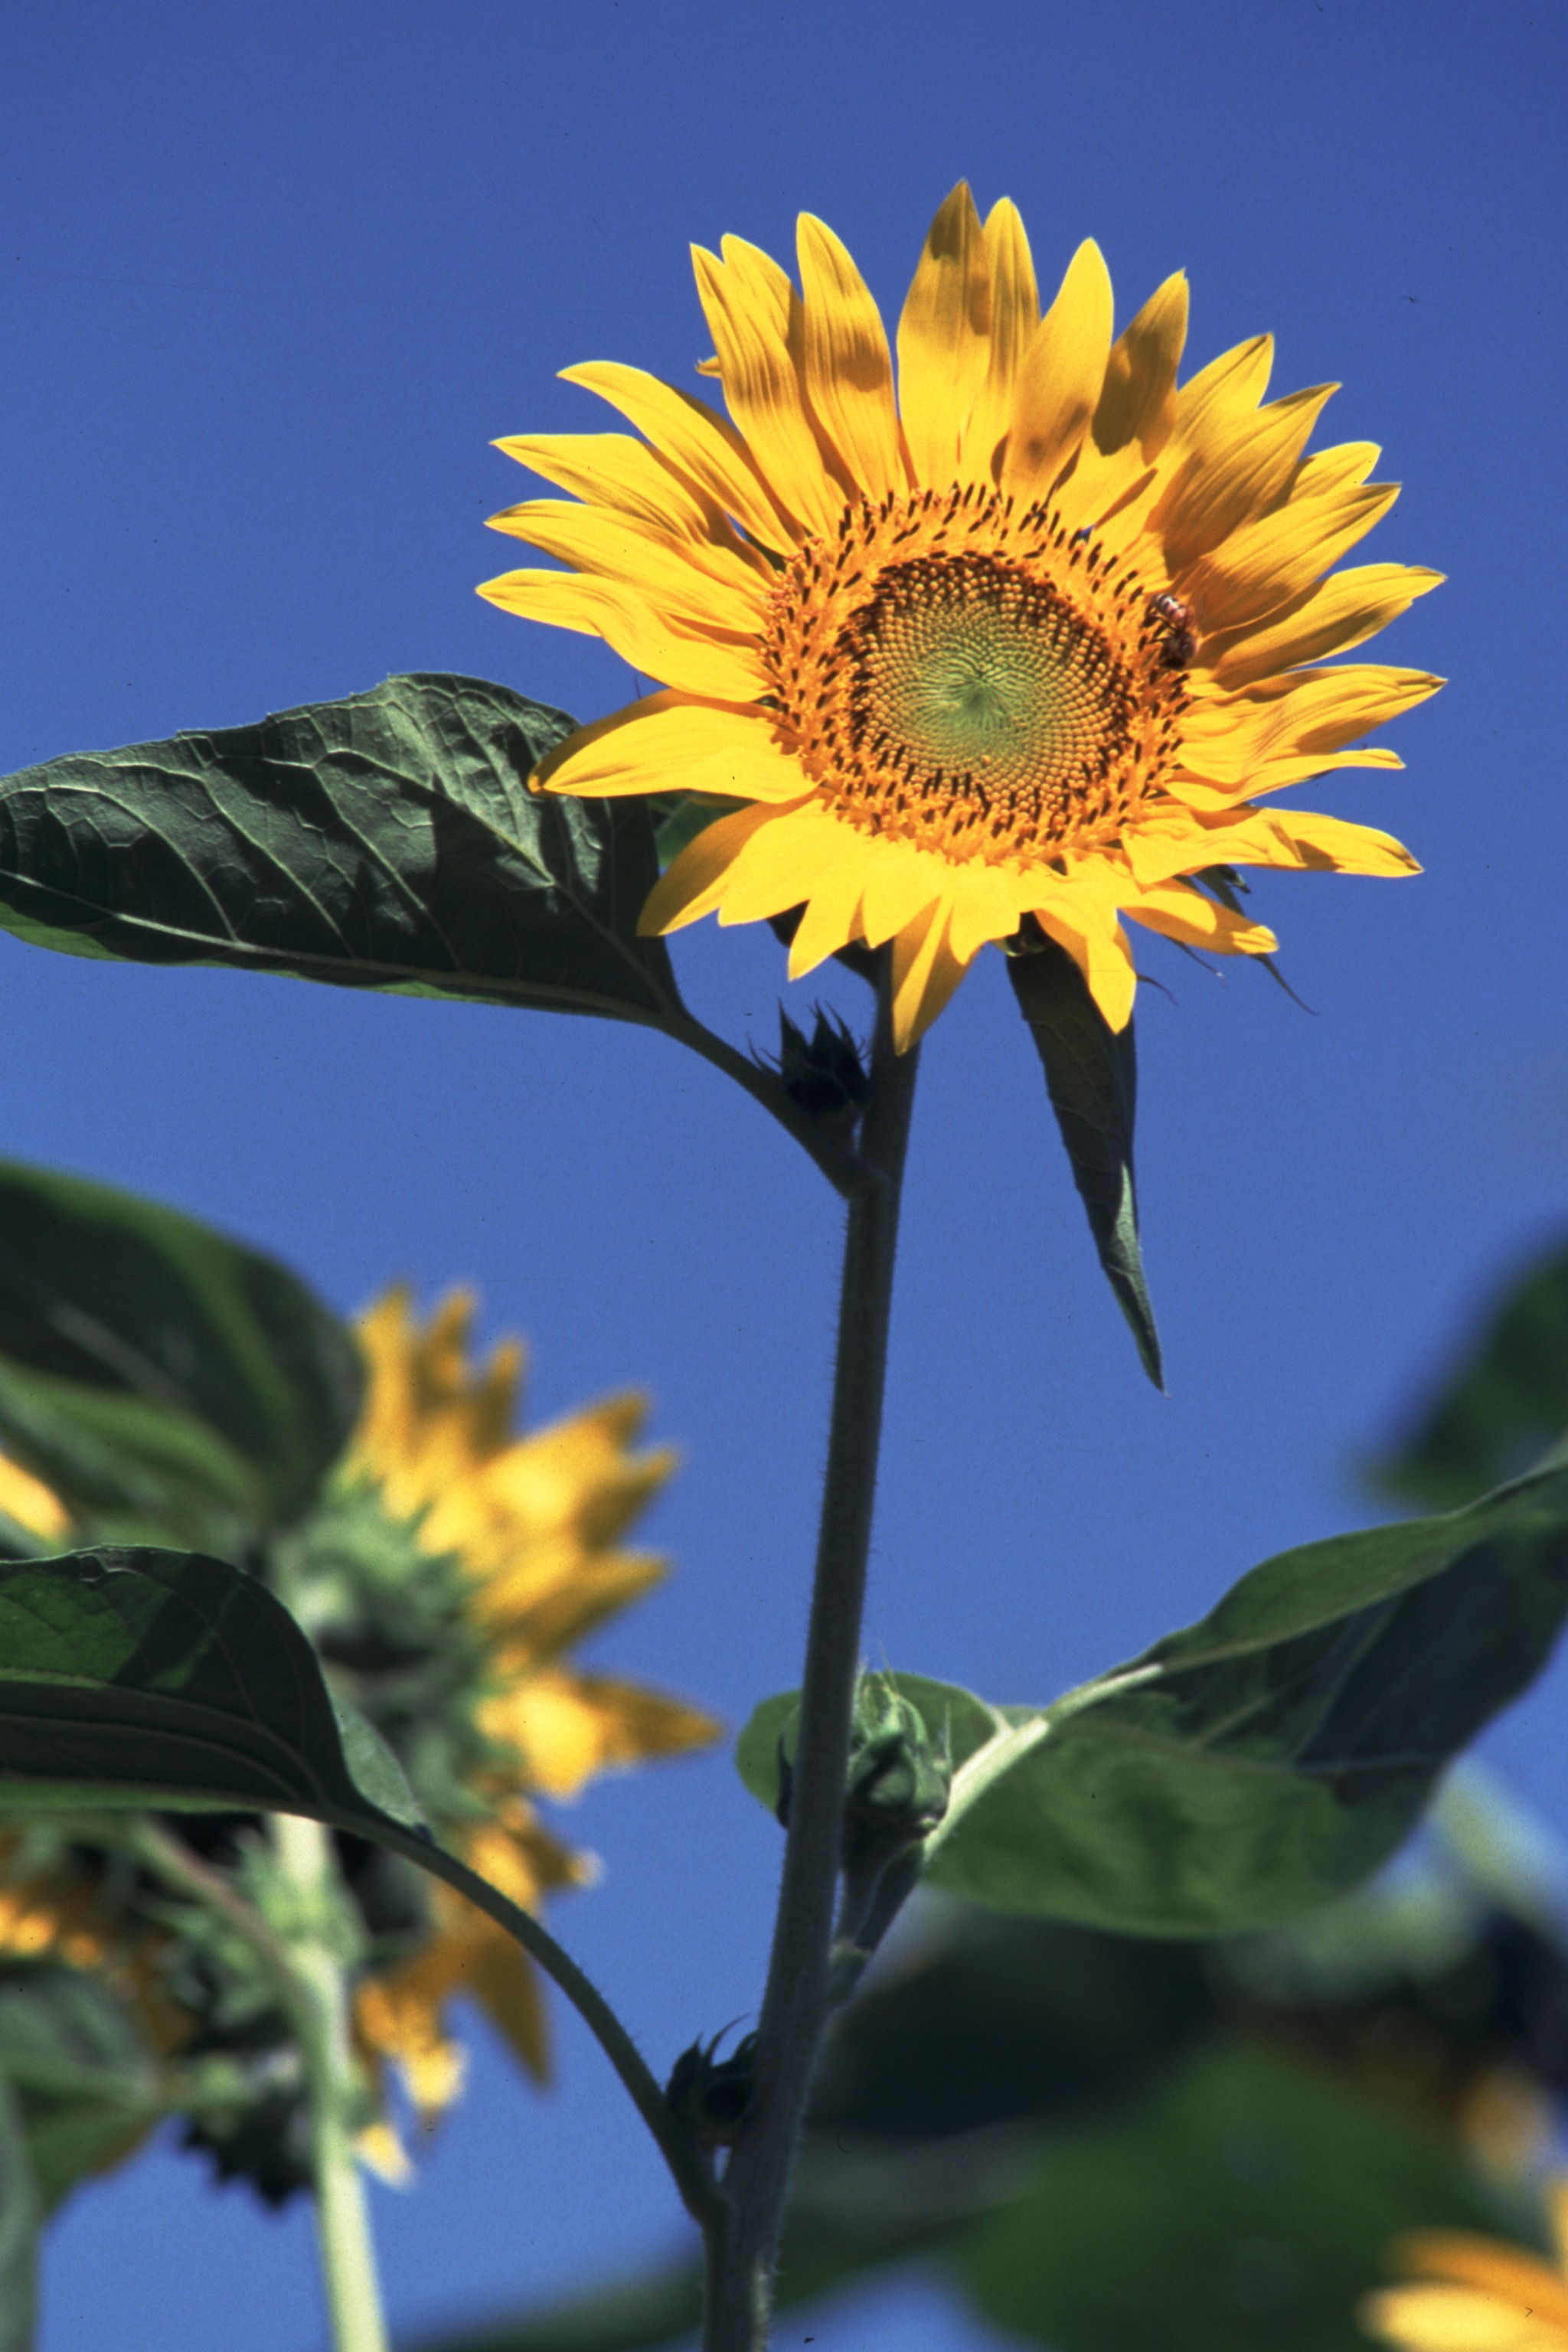
nature, plant, flower, botany, yellow, flora, sunflower, wildflower, macro photography, summer flowers, sun flowers, flowering plant, daisy family, sunflower seed, plant stem, land plant